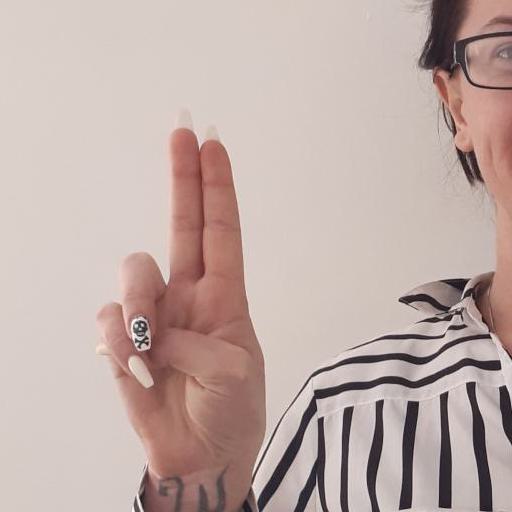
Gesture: two_up